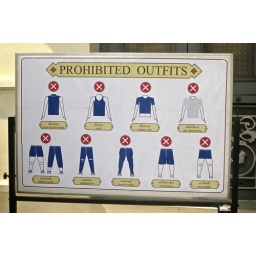
You must wear blue clothing and be bow-legged to visit the wats in Thailand.